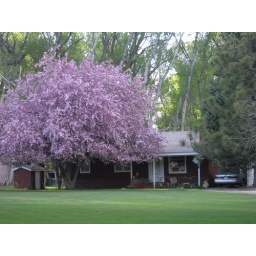
Crabapple tree in front of house